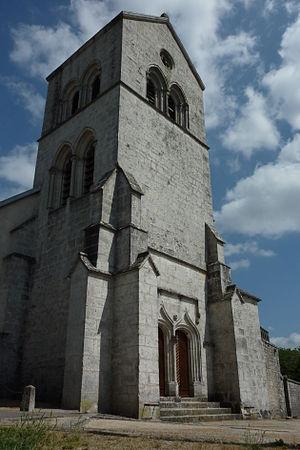
Soulosse-sous-Saint-Élophe est une commune française située dans le département des Vosges en région Grand Est.